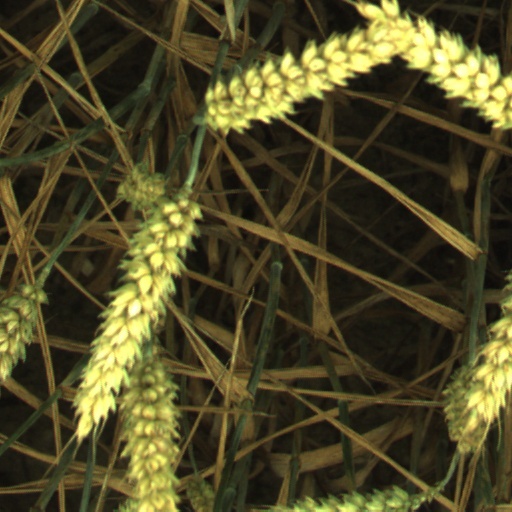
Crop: wheat